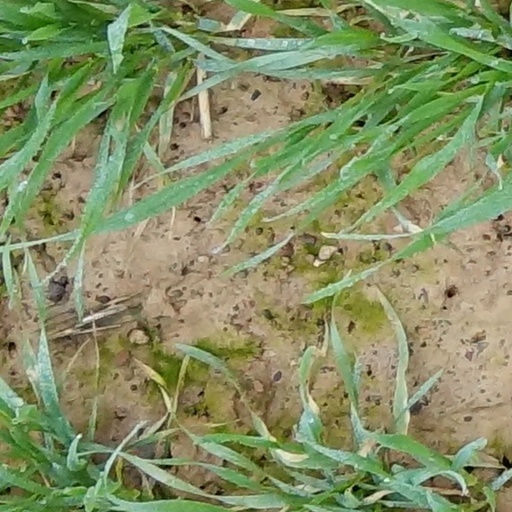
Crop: wheat